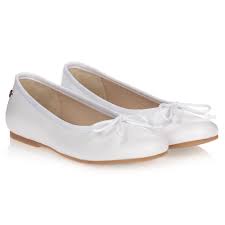
Label: Ballet Flat